Vinton Street Park

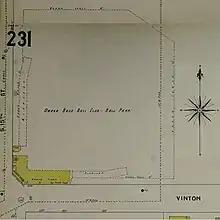
Vinton Street Park in 1901

After several false starts in the 19th Century, a new Omaha club was established in the newly revived Western League in 1900, with a new ballpark on the northeast corner of Vinton Street and 15th Street.